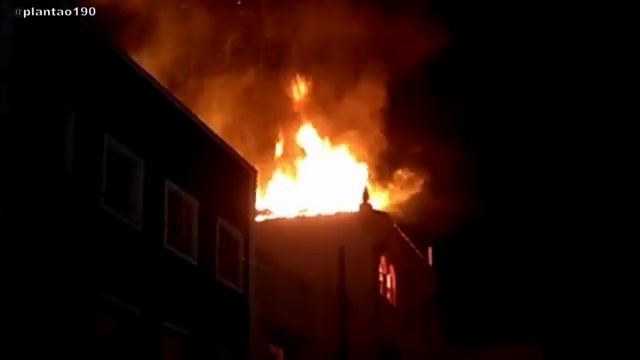
Fire: yes
Smoke: yes